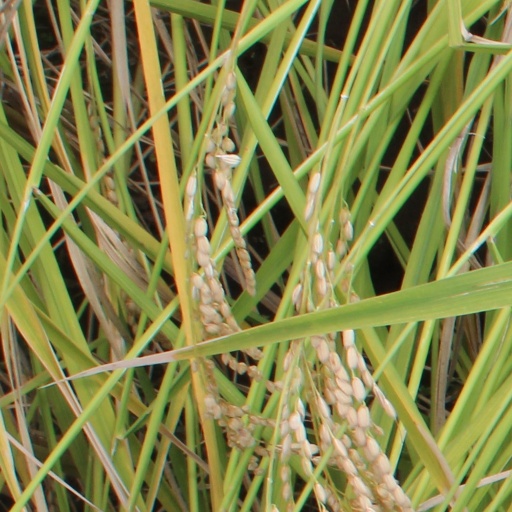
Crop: rice